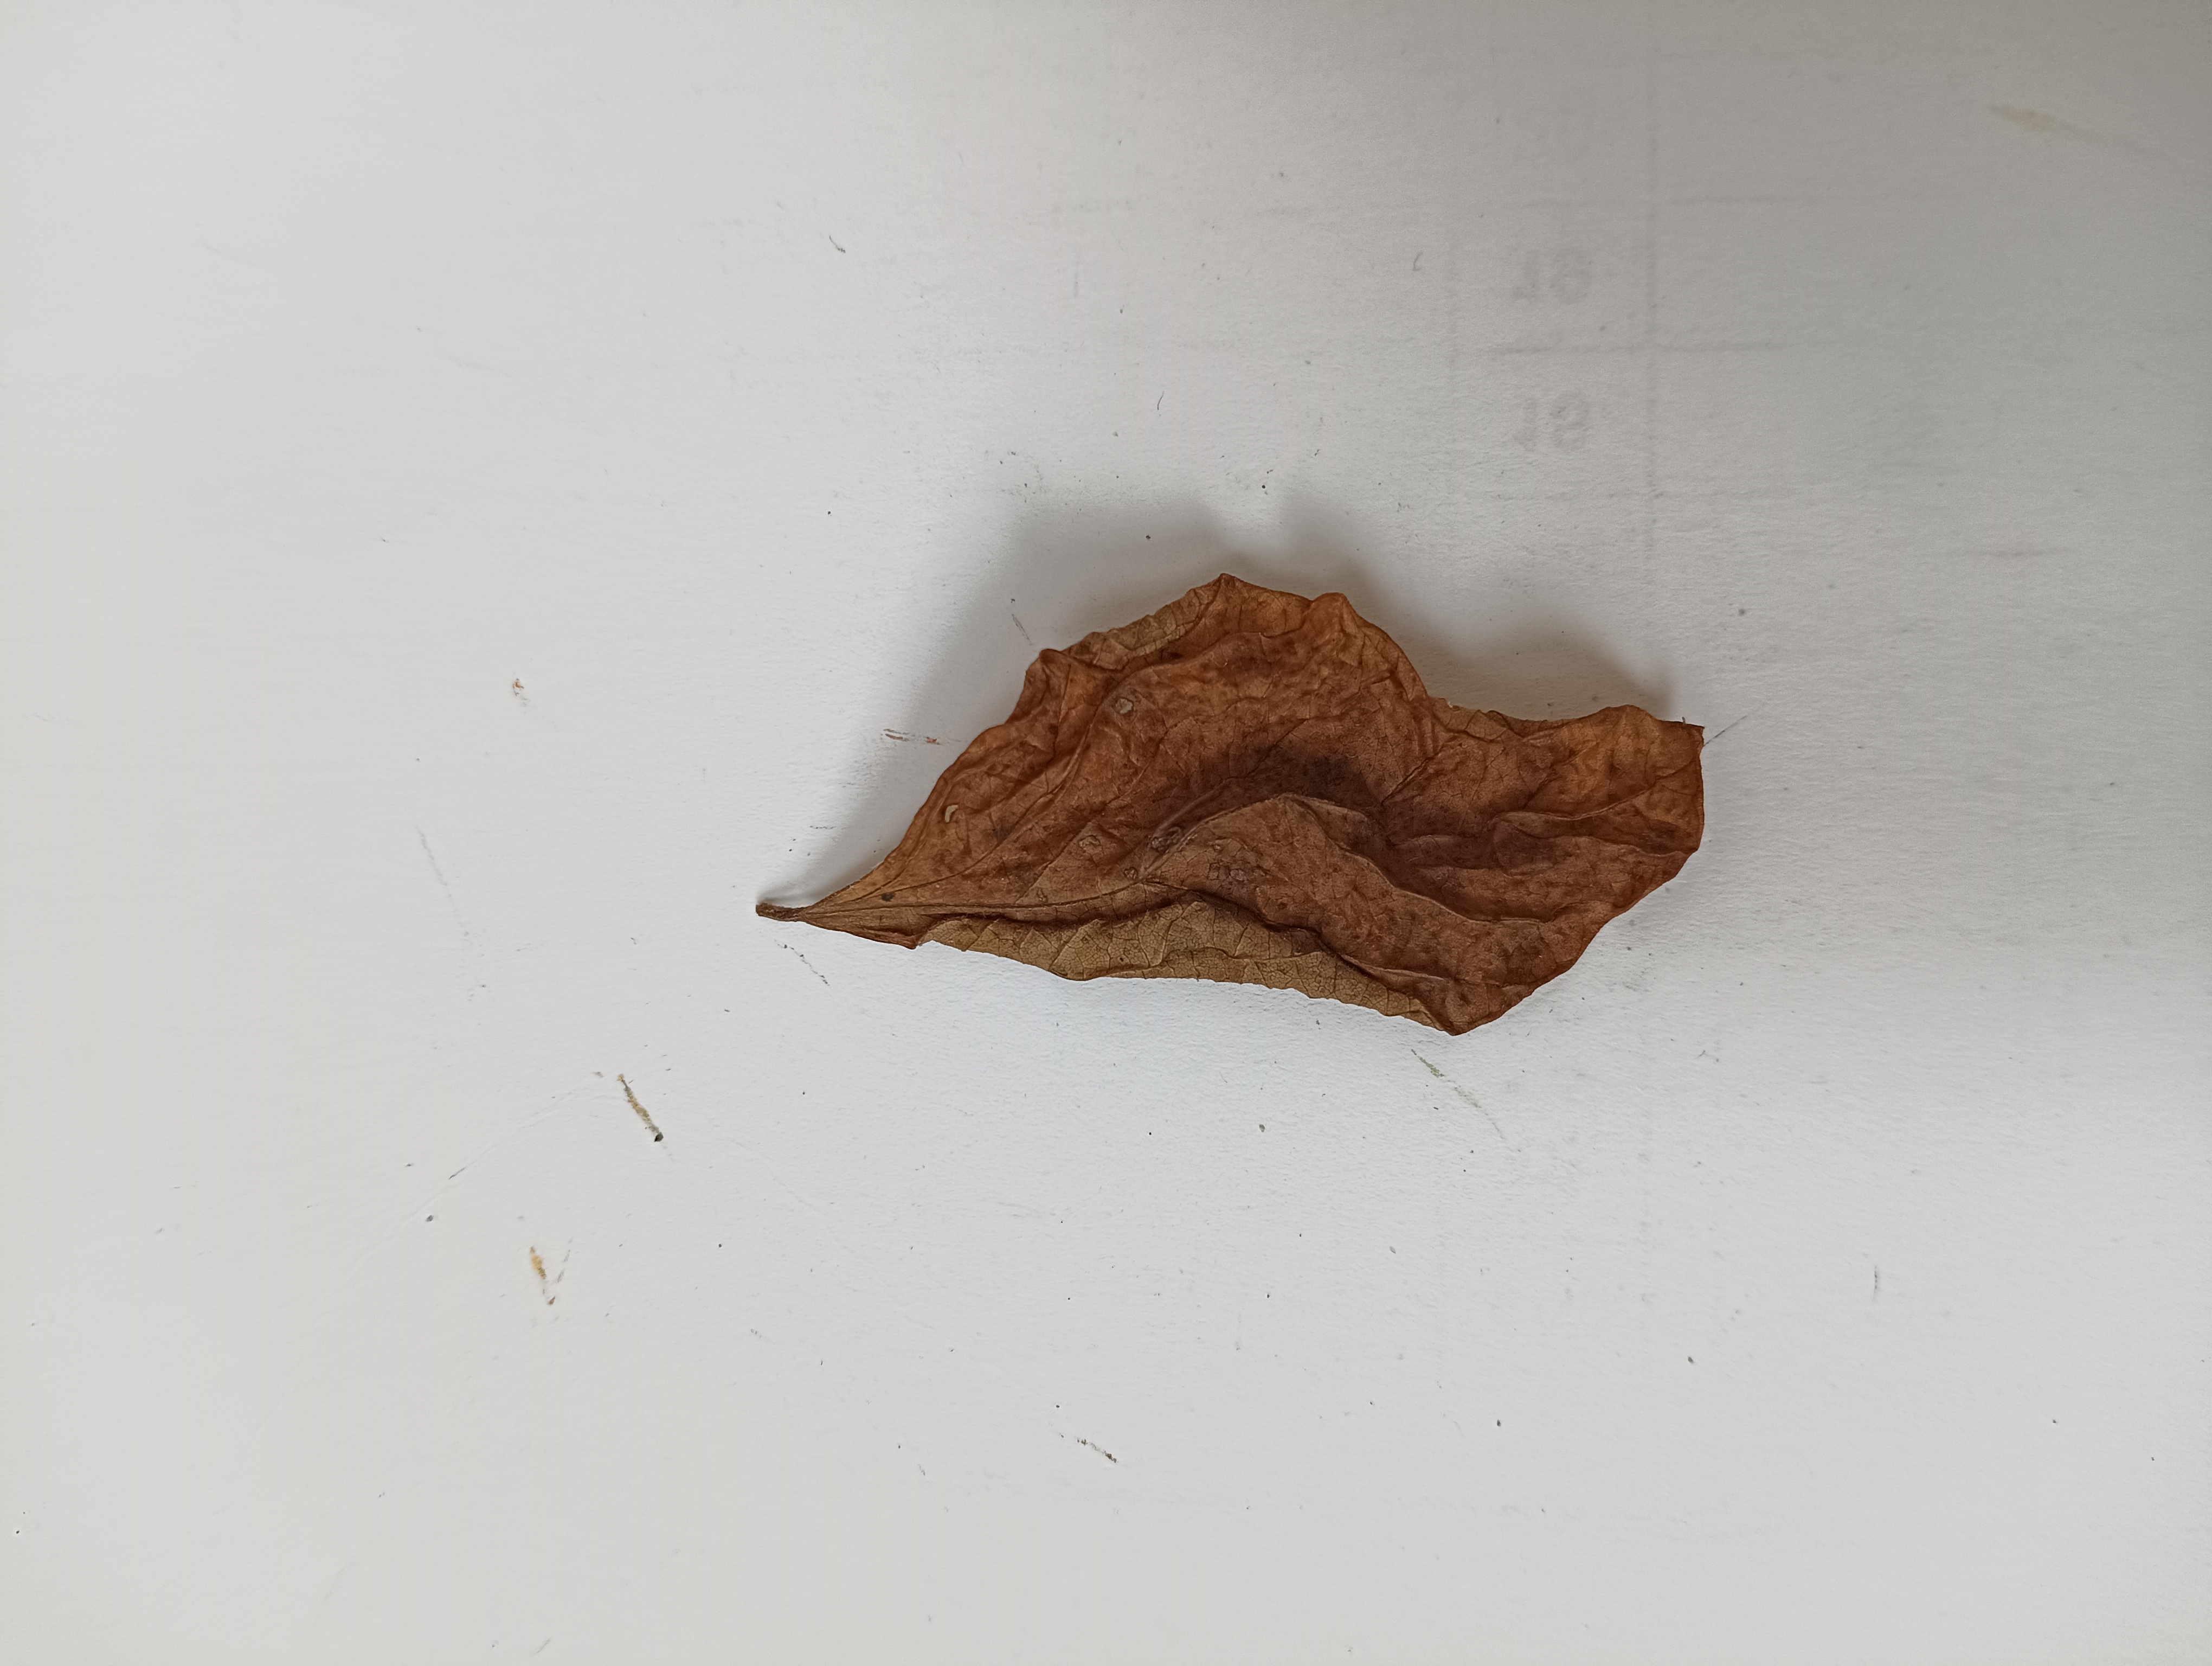
Label: Dry_leaf